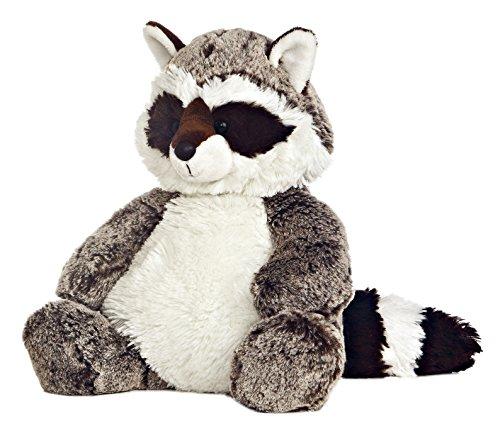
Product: Aurora World Sweet and Softer 12" Rocky Raccoon
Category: Toys & Games | Stuffed Animals & Plush Toys | Stuffed Animals & Teddy Bears
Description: Silky soft fur.
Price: $24.99
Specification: ProductDimensions:10x7x11.5inches|ItemWeight:7.2ounces|ShippingWeight:9.6ounces(Viewshippingratesandpolicies)|DomesticShipping:ItemcanbeshippedwithinU.S.|InternationalShipping:ThisitemcanbeshippedtoselectcountriesoutsideoftheU.S.LearnMore|ASIN:B006UPHRKA|Itemmodelnumber:03353|Manufacturerrecommendedage:36months-15years